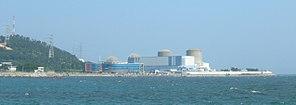
La centrale nucléaire de Kori est localisée sur la côte est de la Corée du Sud. Elle est construite sur le territoire de la commune de Jangan-Eup, du district de Gijang et à proximité du port de Busan, ville au centre d'une unité urbaine de 12 millions d'habitants.